Anna Maria Anguissola

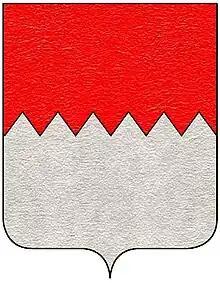
Coat of arms of the Anguissola

Anna was the daughter of Amilcare Anguissola and Bianca Anguissola, wife of Jacobo Sommi, and sister of Elena Anguissola, Sofonisba Anguissola, Lucia Anguissola, Minerva Anguissola, Europa Anguissola.